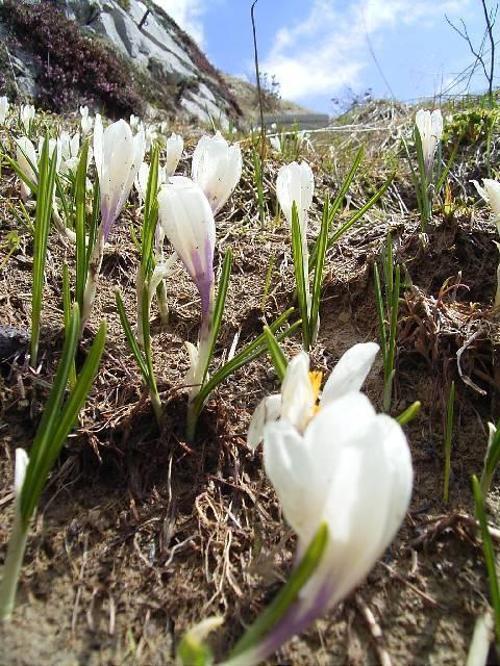
Flower: Crocus